Chernyakhov culture

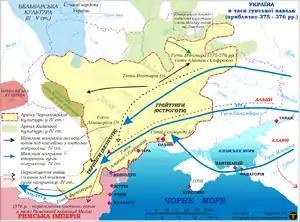

The Chernyakhov culture, Cherniakhiv culture or Sântana de Mureș—Chernyakhov culture was an archaeological culture that flourished between the 2nd and 5th centuries CE in a wide area of Eastern Europe, specifically in what is now Ukraine, Romania, Moldova and parts of Belarus. The culture is thought to be the result of a multiethnic cultural mix of the Geto-Dacian, Sarmatian, and Gothic populations of the area.